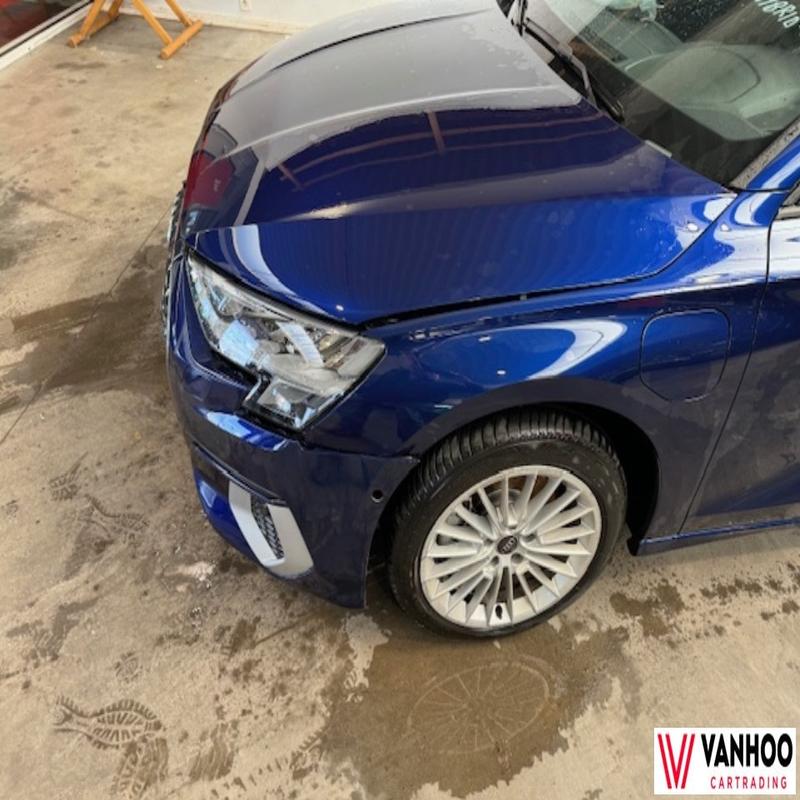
Aucun dommage détecté.
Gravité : aucun